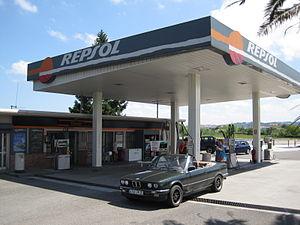
Station service Repsol à la frontière Espagnole
Repsol S.A. est une société anonyme espagnole, fondée en octobre 1987. Elle centre ses activités autour de l'exploration, la production, le transport et le raffinage du pétrole et du gaz naturel. De plus, elle fabrique, distribue et commercialise des produits issus de la pétrochimie, et du gaz naturel.